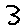
Label: 3